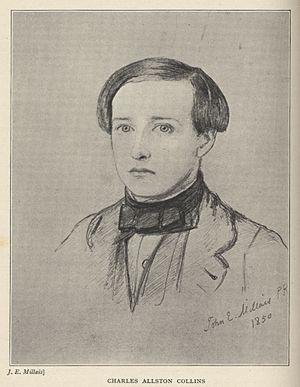
Charles Allston Collins, né à Londres le 25 janvier 1828 et mort le 9 avril 1873 dans cette même ville, est un peintre, illustrateur et écrivain britannique associé au mouvement préraphaélique. Il est également le gendre du grand romancier britannique Charles Dickens.